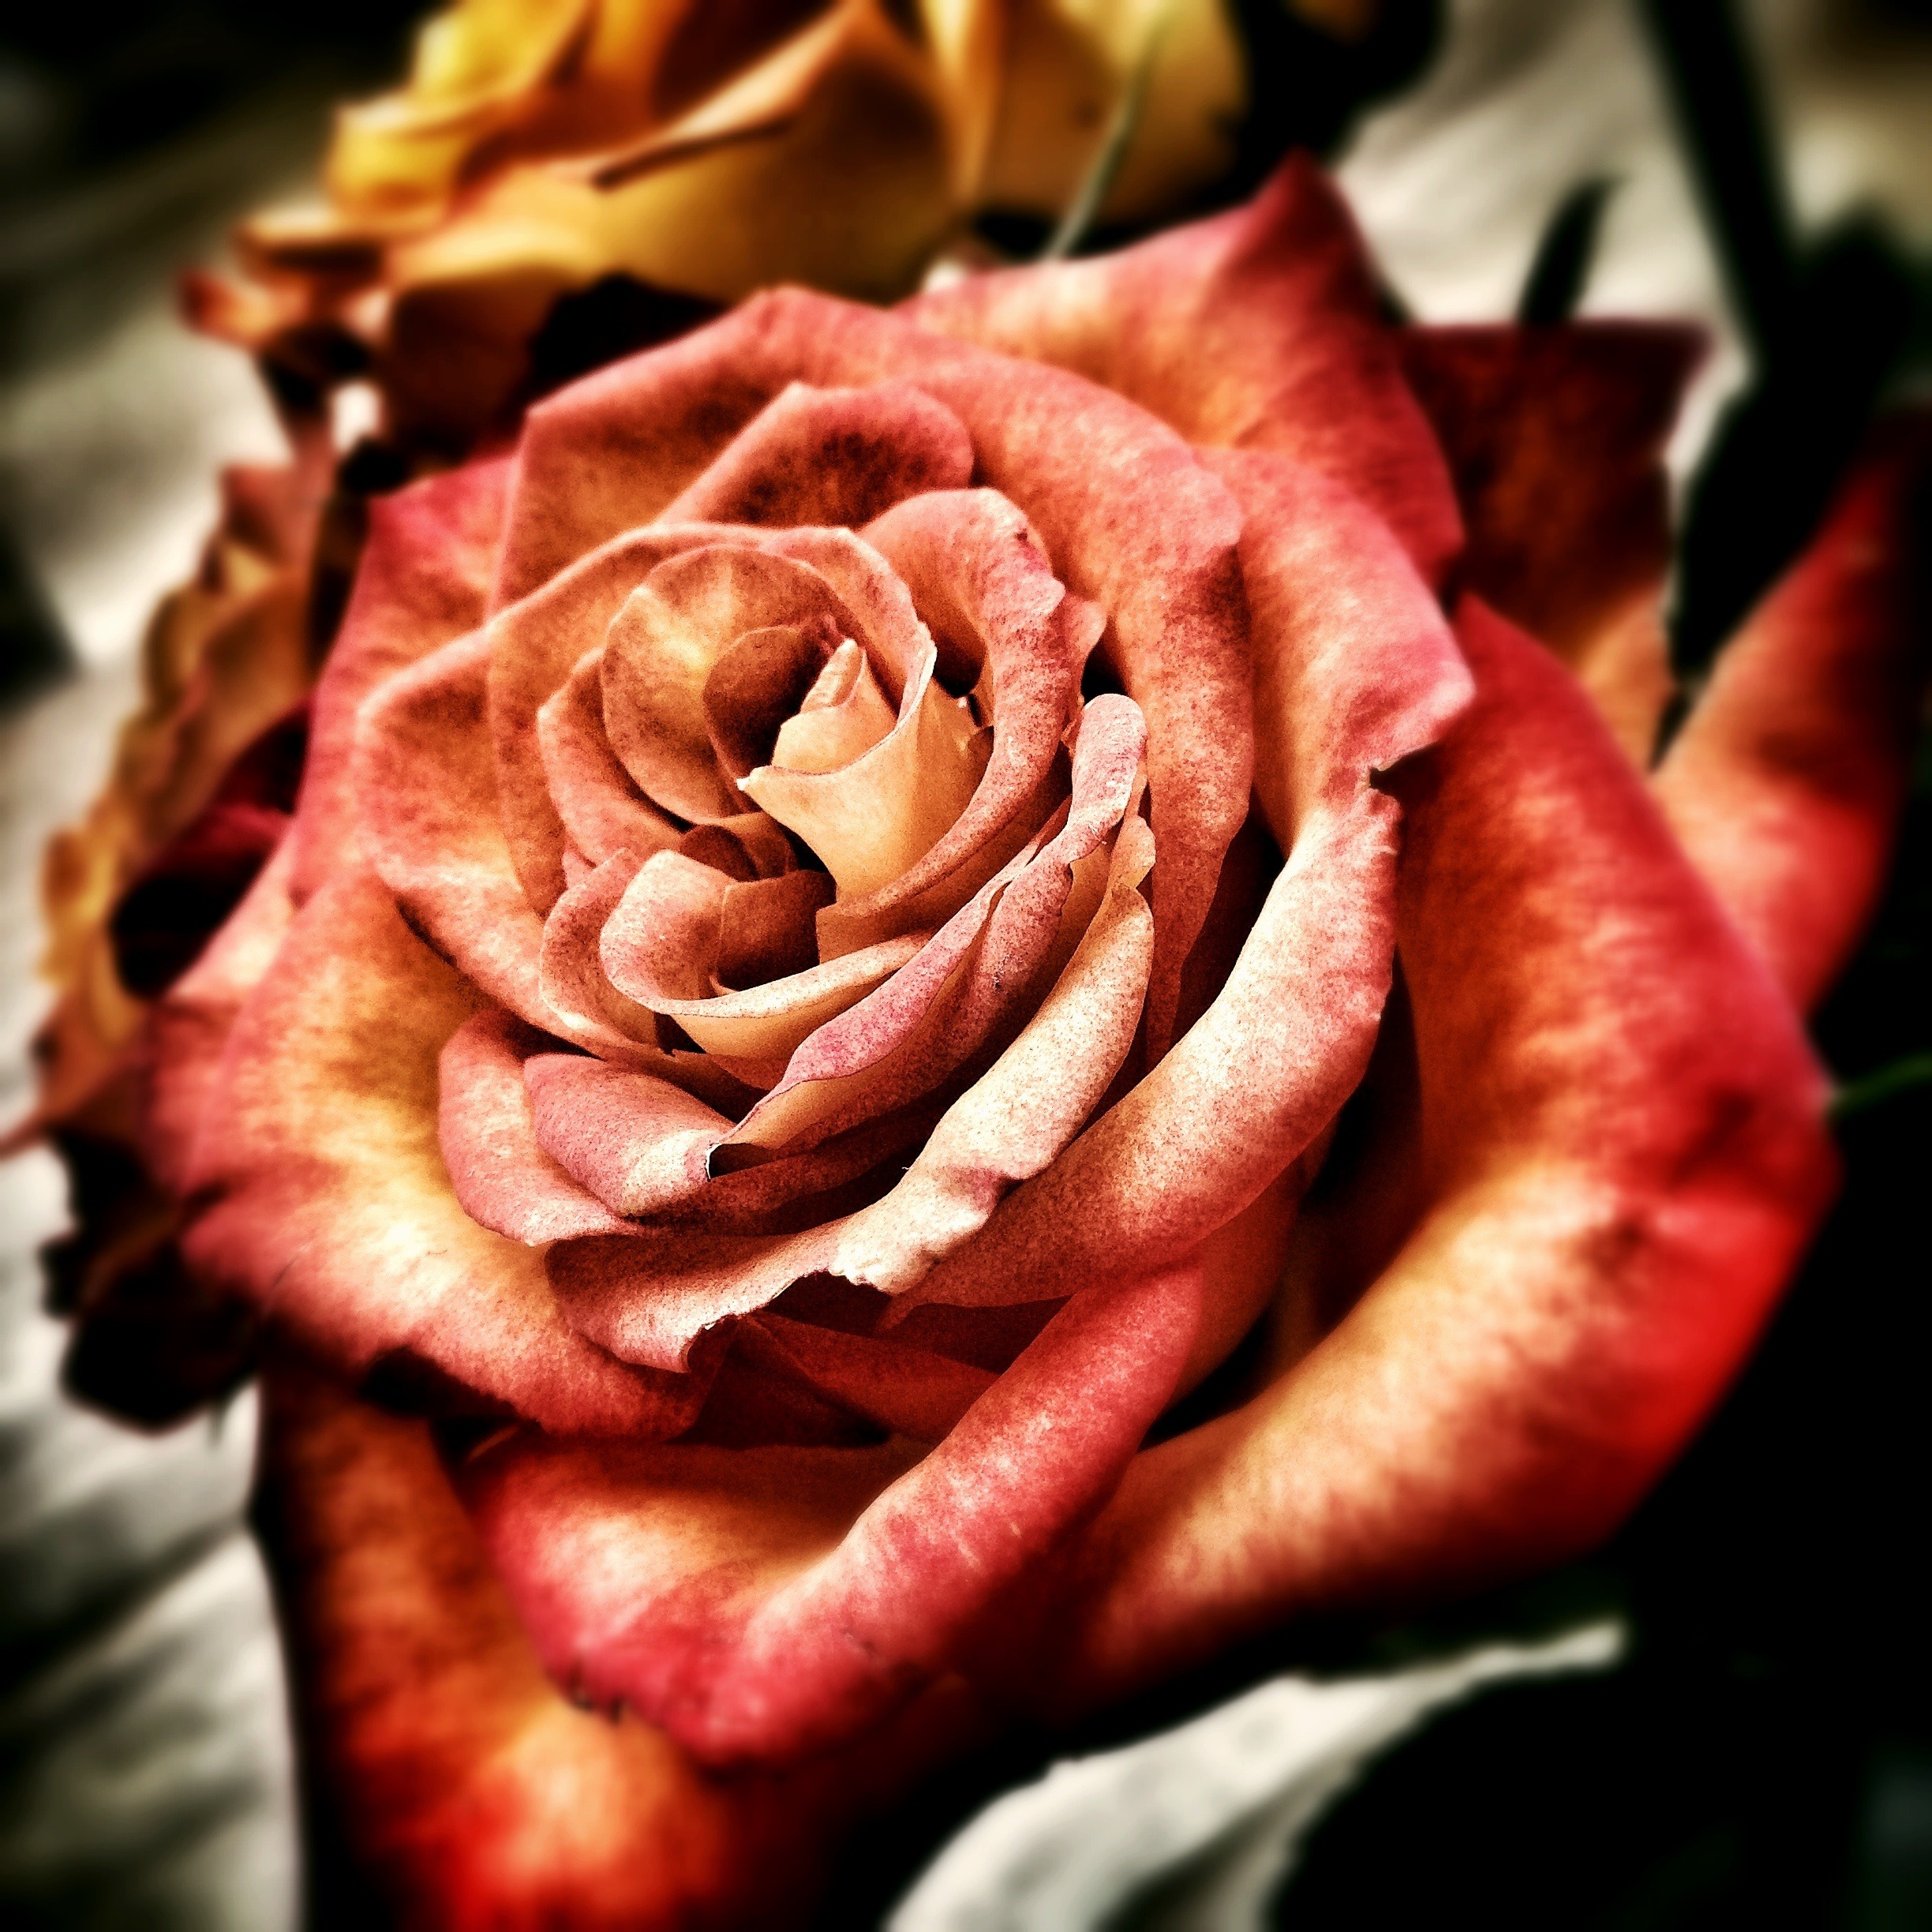
blossom, plant, photography, flower, petal, bloom, love, rose, red, romantic, pink, wedding, close up, affection, carving, floristry, feelings, macro photography, flowering plant, garden roses, rose family, scent of roses, land plant